No Mercy (2003)

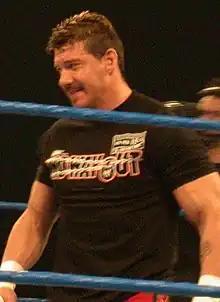
Eddie Guerrero defended the United States Championship against the Big Show

The first featured bout was a standard match between Kurt Angle and John Cena. Angle began bleeding internally after Cena performed a DDT on the ring apron on him. Later in the match, Cena attempted a FU but Angle reversed it into an unsuccessful cover attempt. Following that, Angle attempted an Angle Slam but Cena countered the maneuver. Cena later gave Angle an FU for a near fall and Angle gave Cena an Angle Slam for a near fall. Angle then countered Cena and applied an ankle lock, which led to Cena submitting.